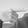
ASL letter: G